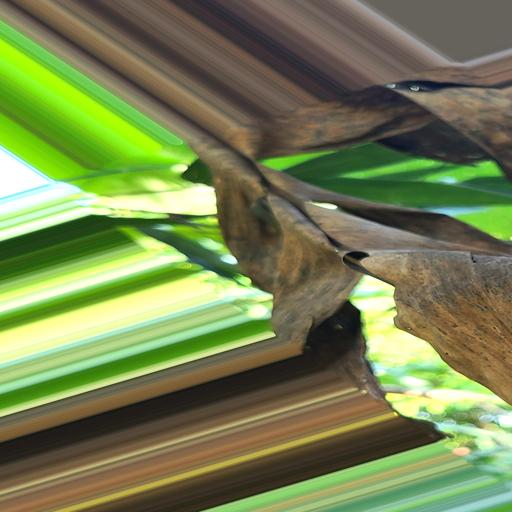
Label: moko_disease